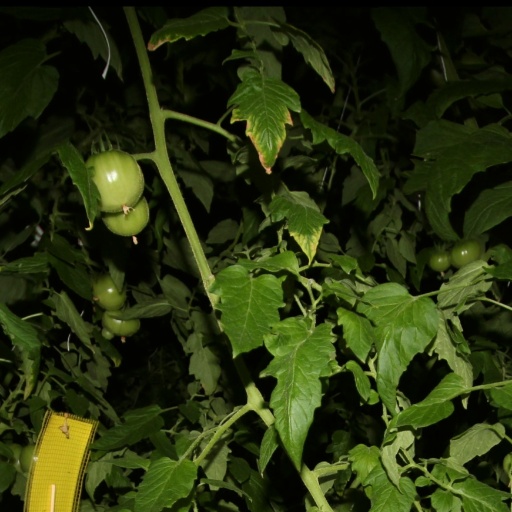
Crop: tomato